Shehimo

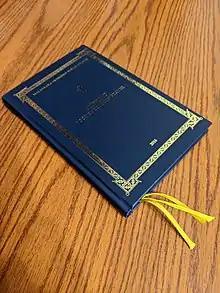
A copy of the "Shehimo" in English according to the usage of the Malankara Orthodox Syrian Church

Shehimo (English: Book of Common Prayer, also spelled Sh'himo) is the West Syriac Christian breviary of the Syriac Orthodox Church and the West Syriac Saint Thomas Christians of India (Syro-Malankara Catholic Church, Malankara Jacobite Syrian Church, Malankara Orthodox Syrian Church, Marthoma Syrian Church and Thozhiyur Church) that contains the seven canonical hours of prayer. The Shehimo includes Bible readings, hymns and other prescribed prayers from the West Syriac Liturgical system. Within the breviary there are certain prayers that are recited at seven fixed prayer times, while facing the east at home or at church. The Shehimo also provides communal prayers as an introduction to the Holy Qurbono. The practice of praying during the canonical hours has its roots taken from , in which the prophet David prays to God seven times a day. The Shehimo breviary can be prayed either by reading or chanting the prose or singing the verses. The different versions of the breviary are available in Syriac, Malayalam, English, among other languages.